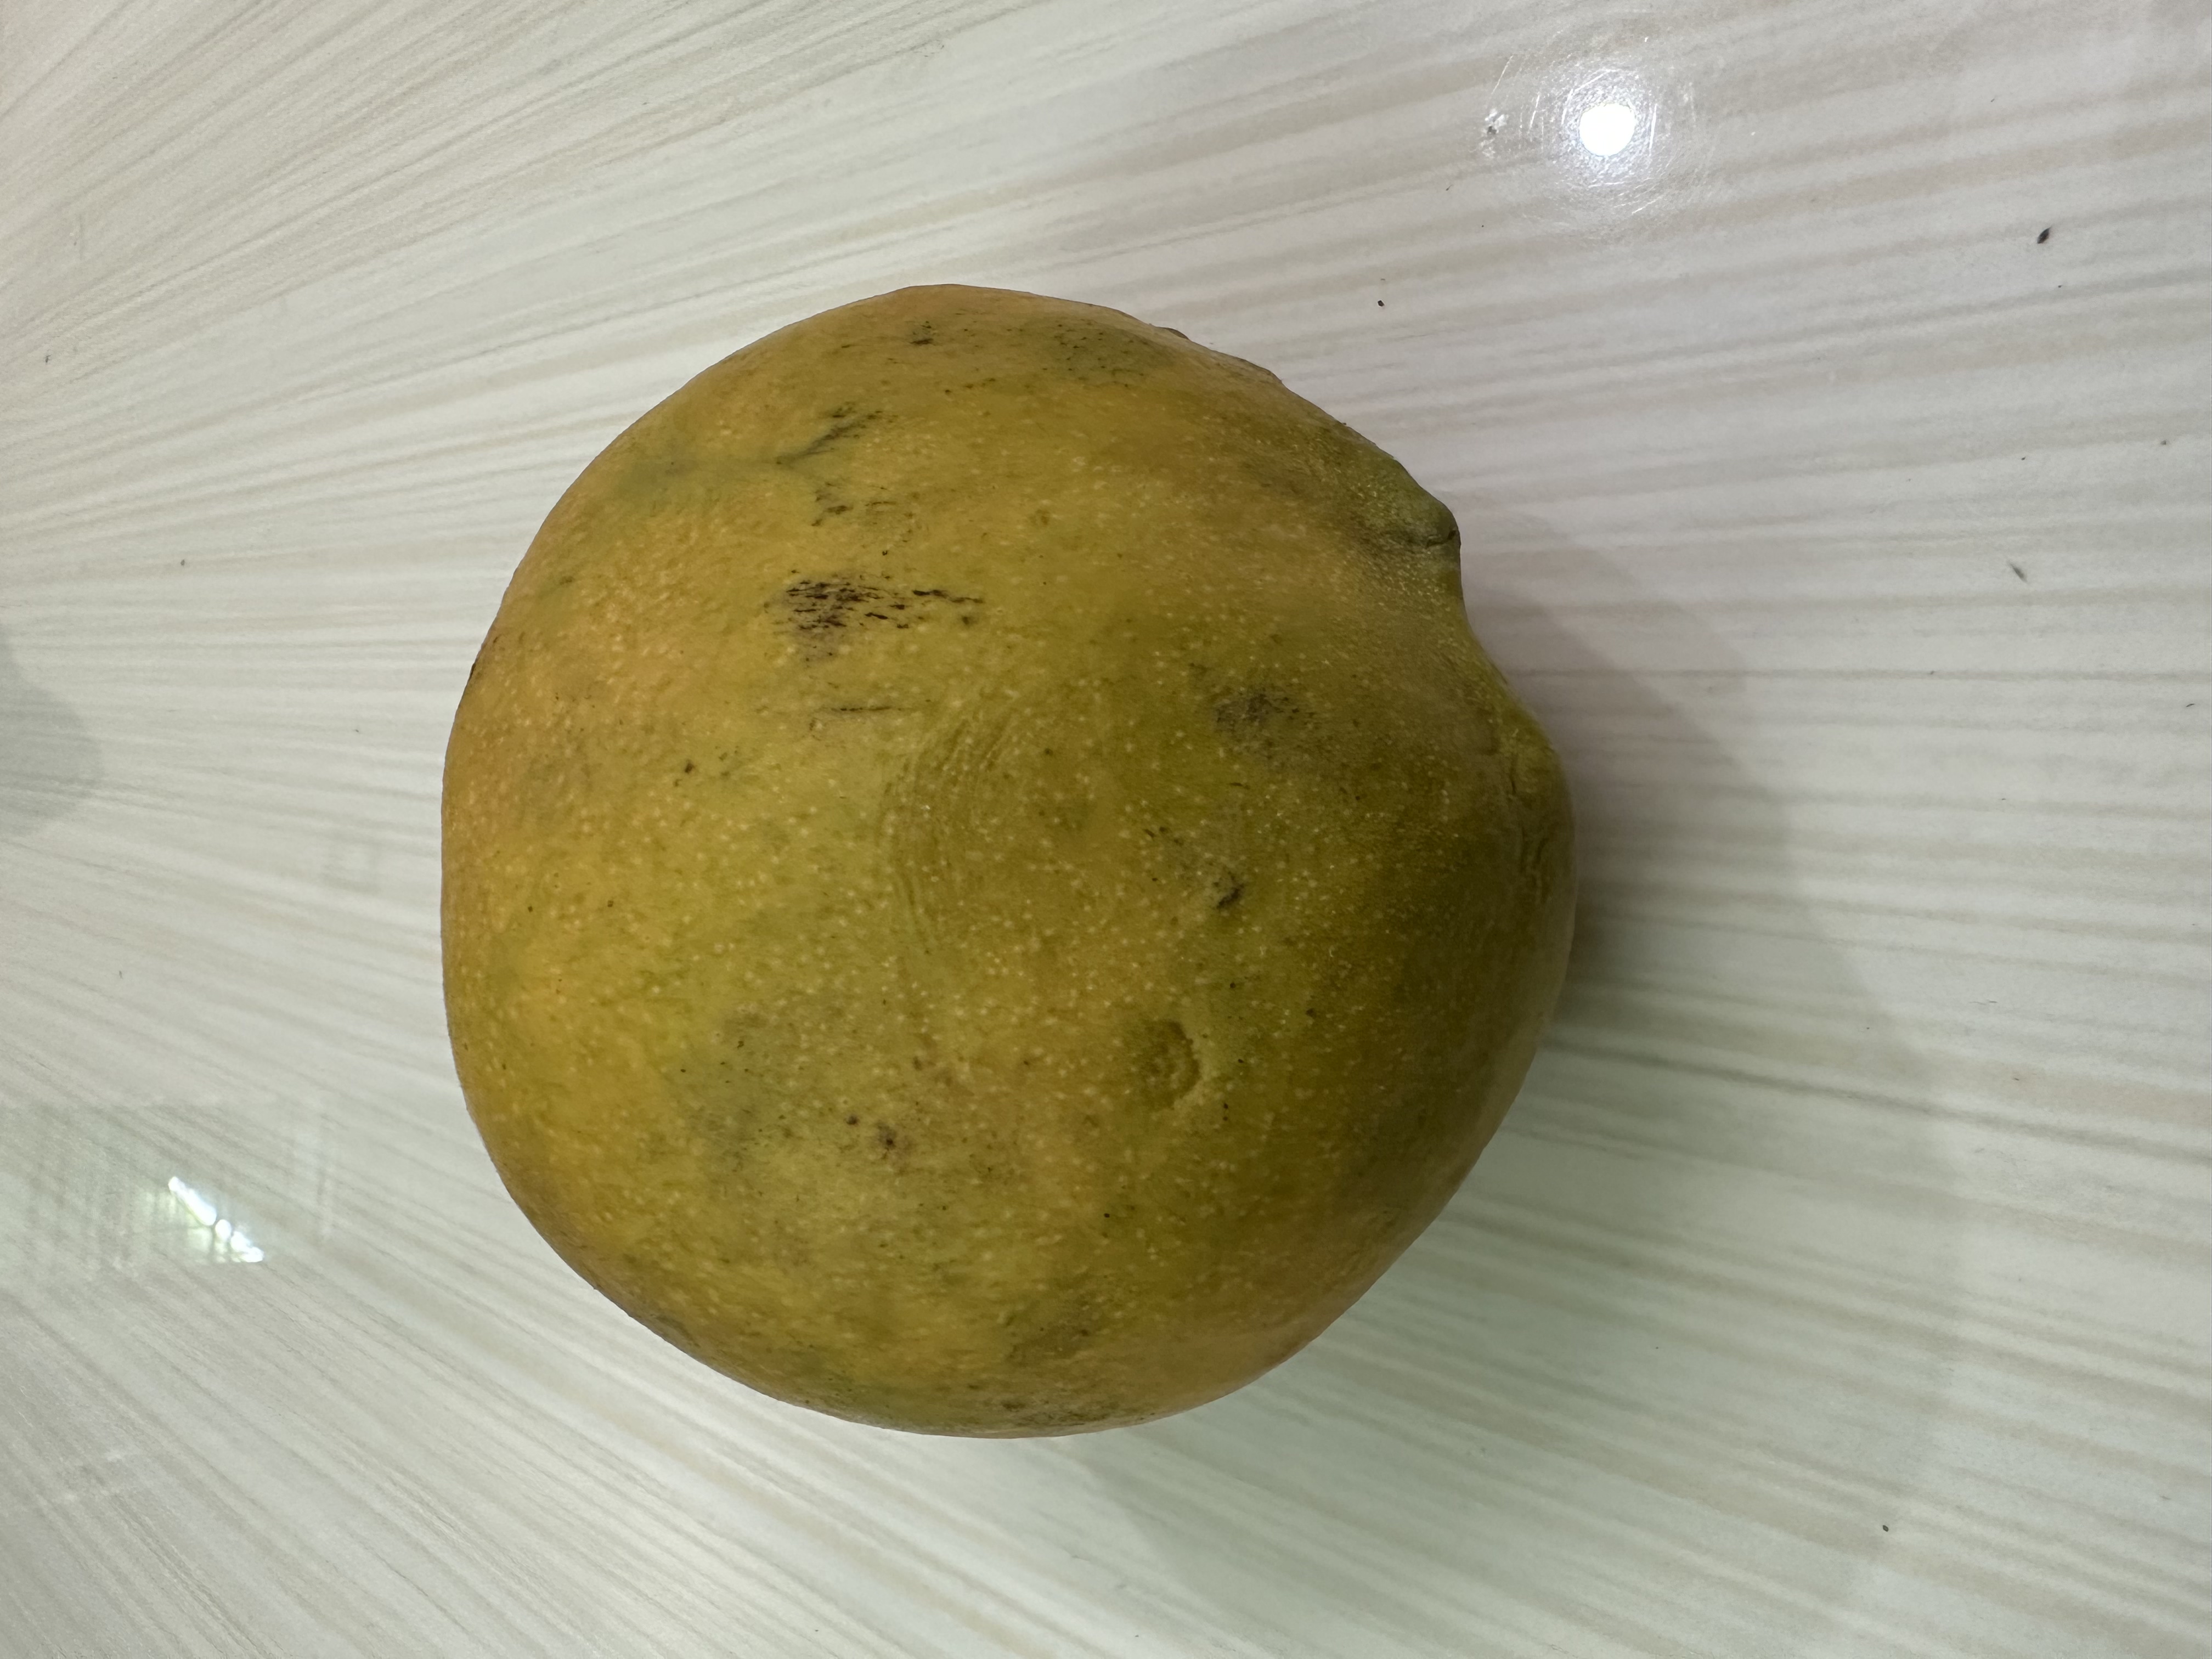
Mango variety: Bari-4